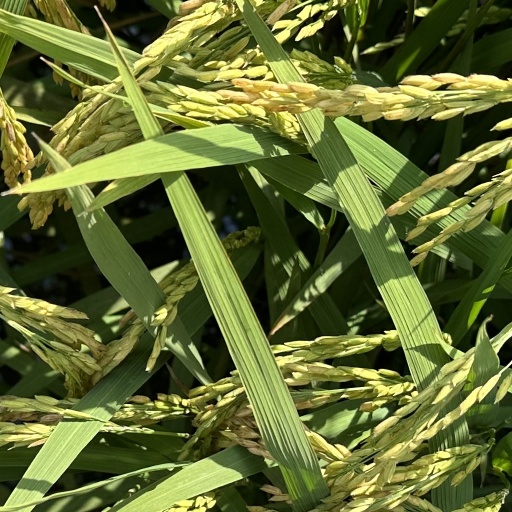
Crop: rice